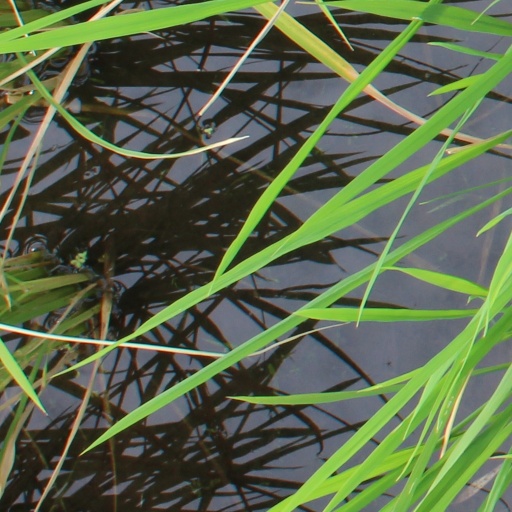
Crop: rice